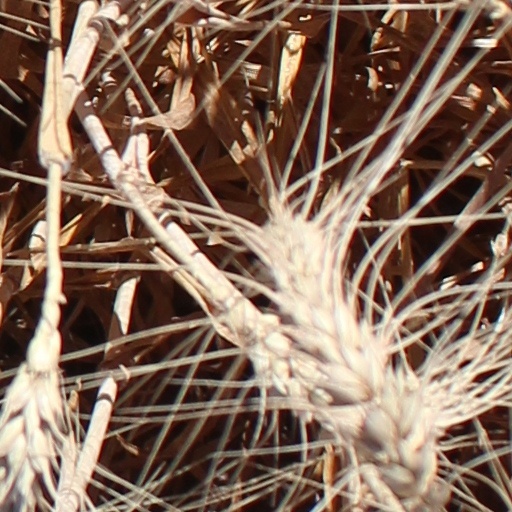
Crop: wheat